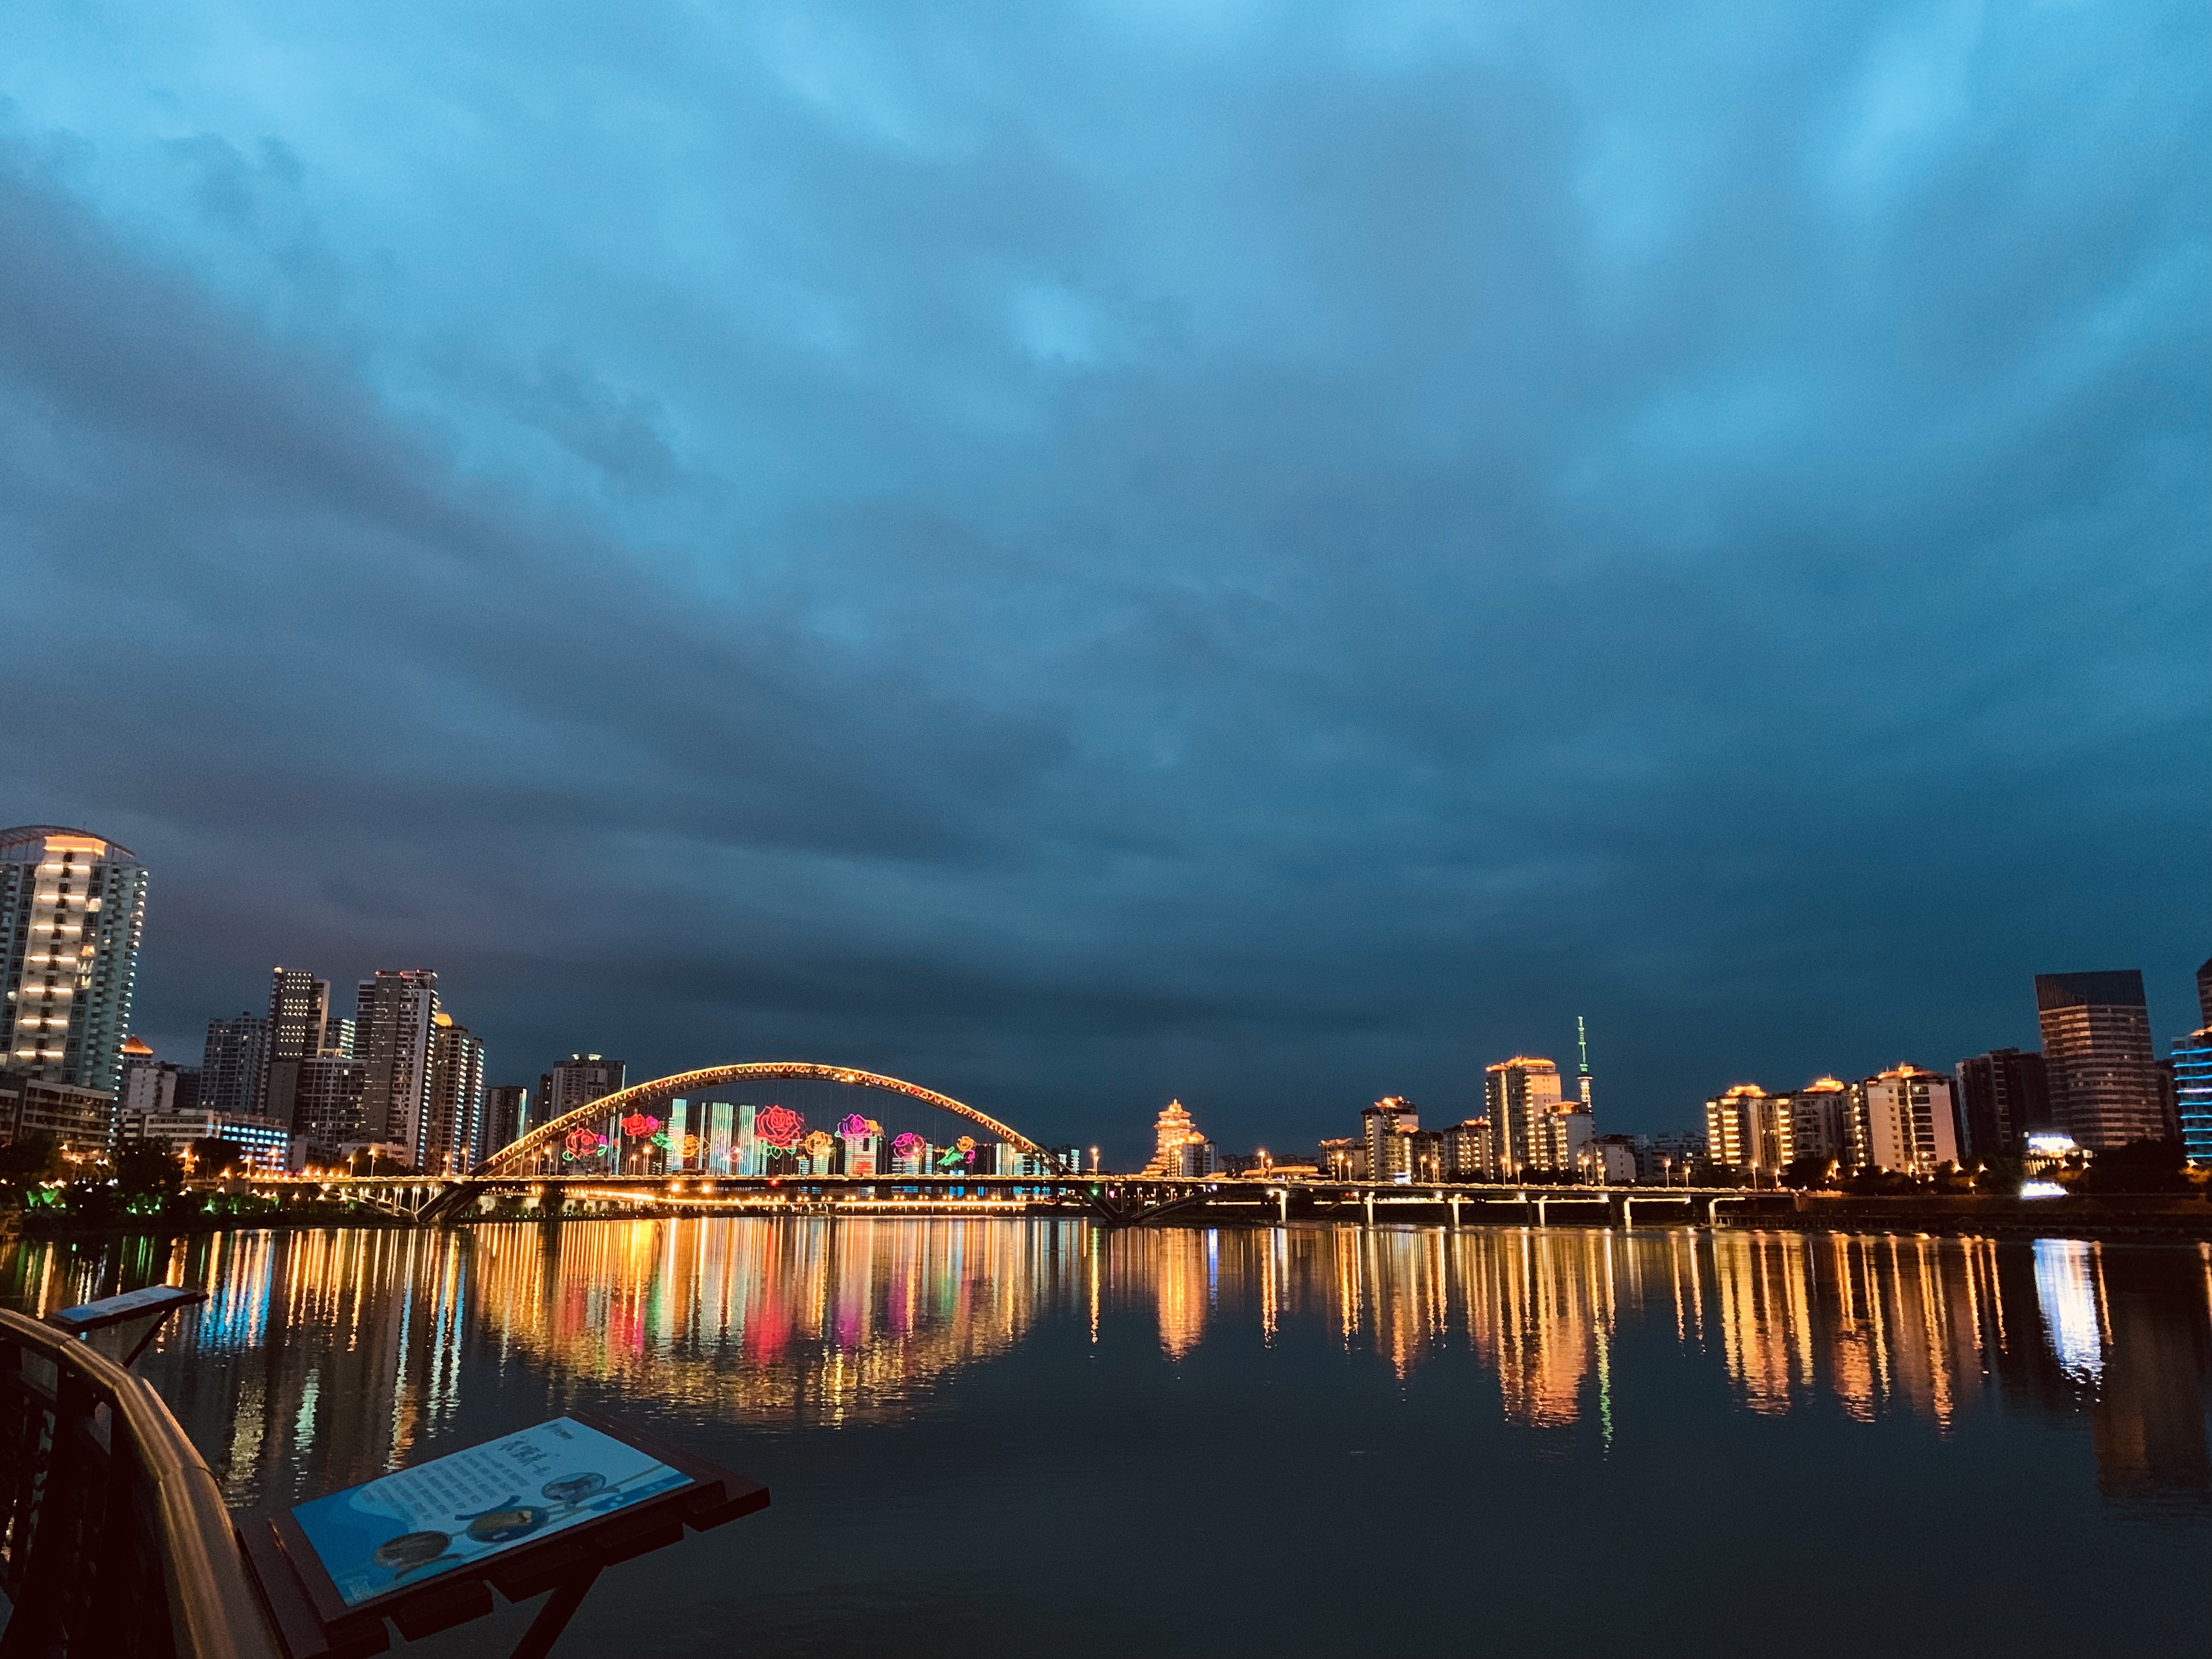
city, river, sky, building, cloud, water, atmosphere, blue, world, nature, dusk, afterglow, body of water, cityscape, lake, horizon, morning, tower block, waterway, skyscraper, bridge, midnight, landscape, darkness, reflection, sunset, metropolis, beam bridge, evening, girder bridge, cumulus, arch bridge, dawn, harbor, overpass, fixed link, concrete bridge, nonbuilding structure, channel, night, downtown, arch, symmetry, skyline, ocean, reservoir, tourism, mixed use, panorama, tourist attraction, winter, sea, canal, box girder bridge, road